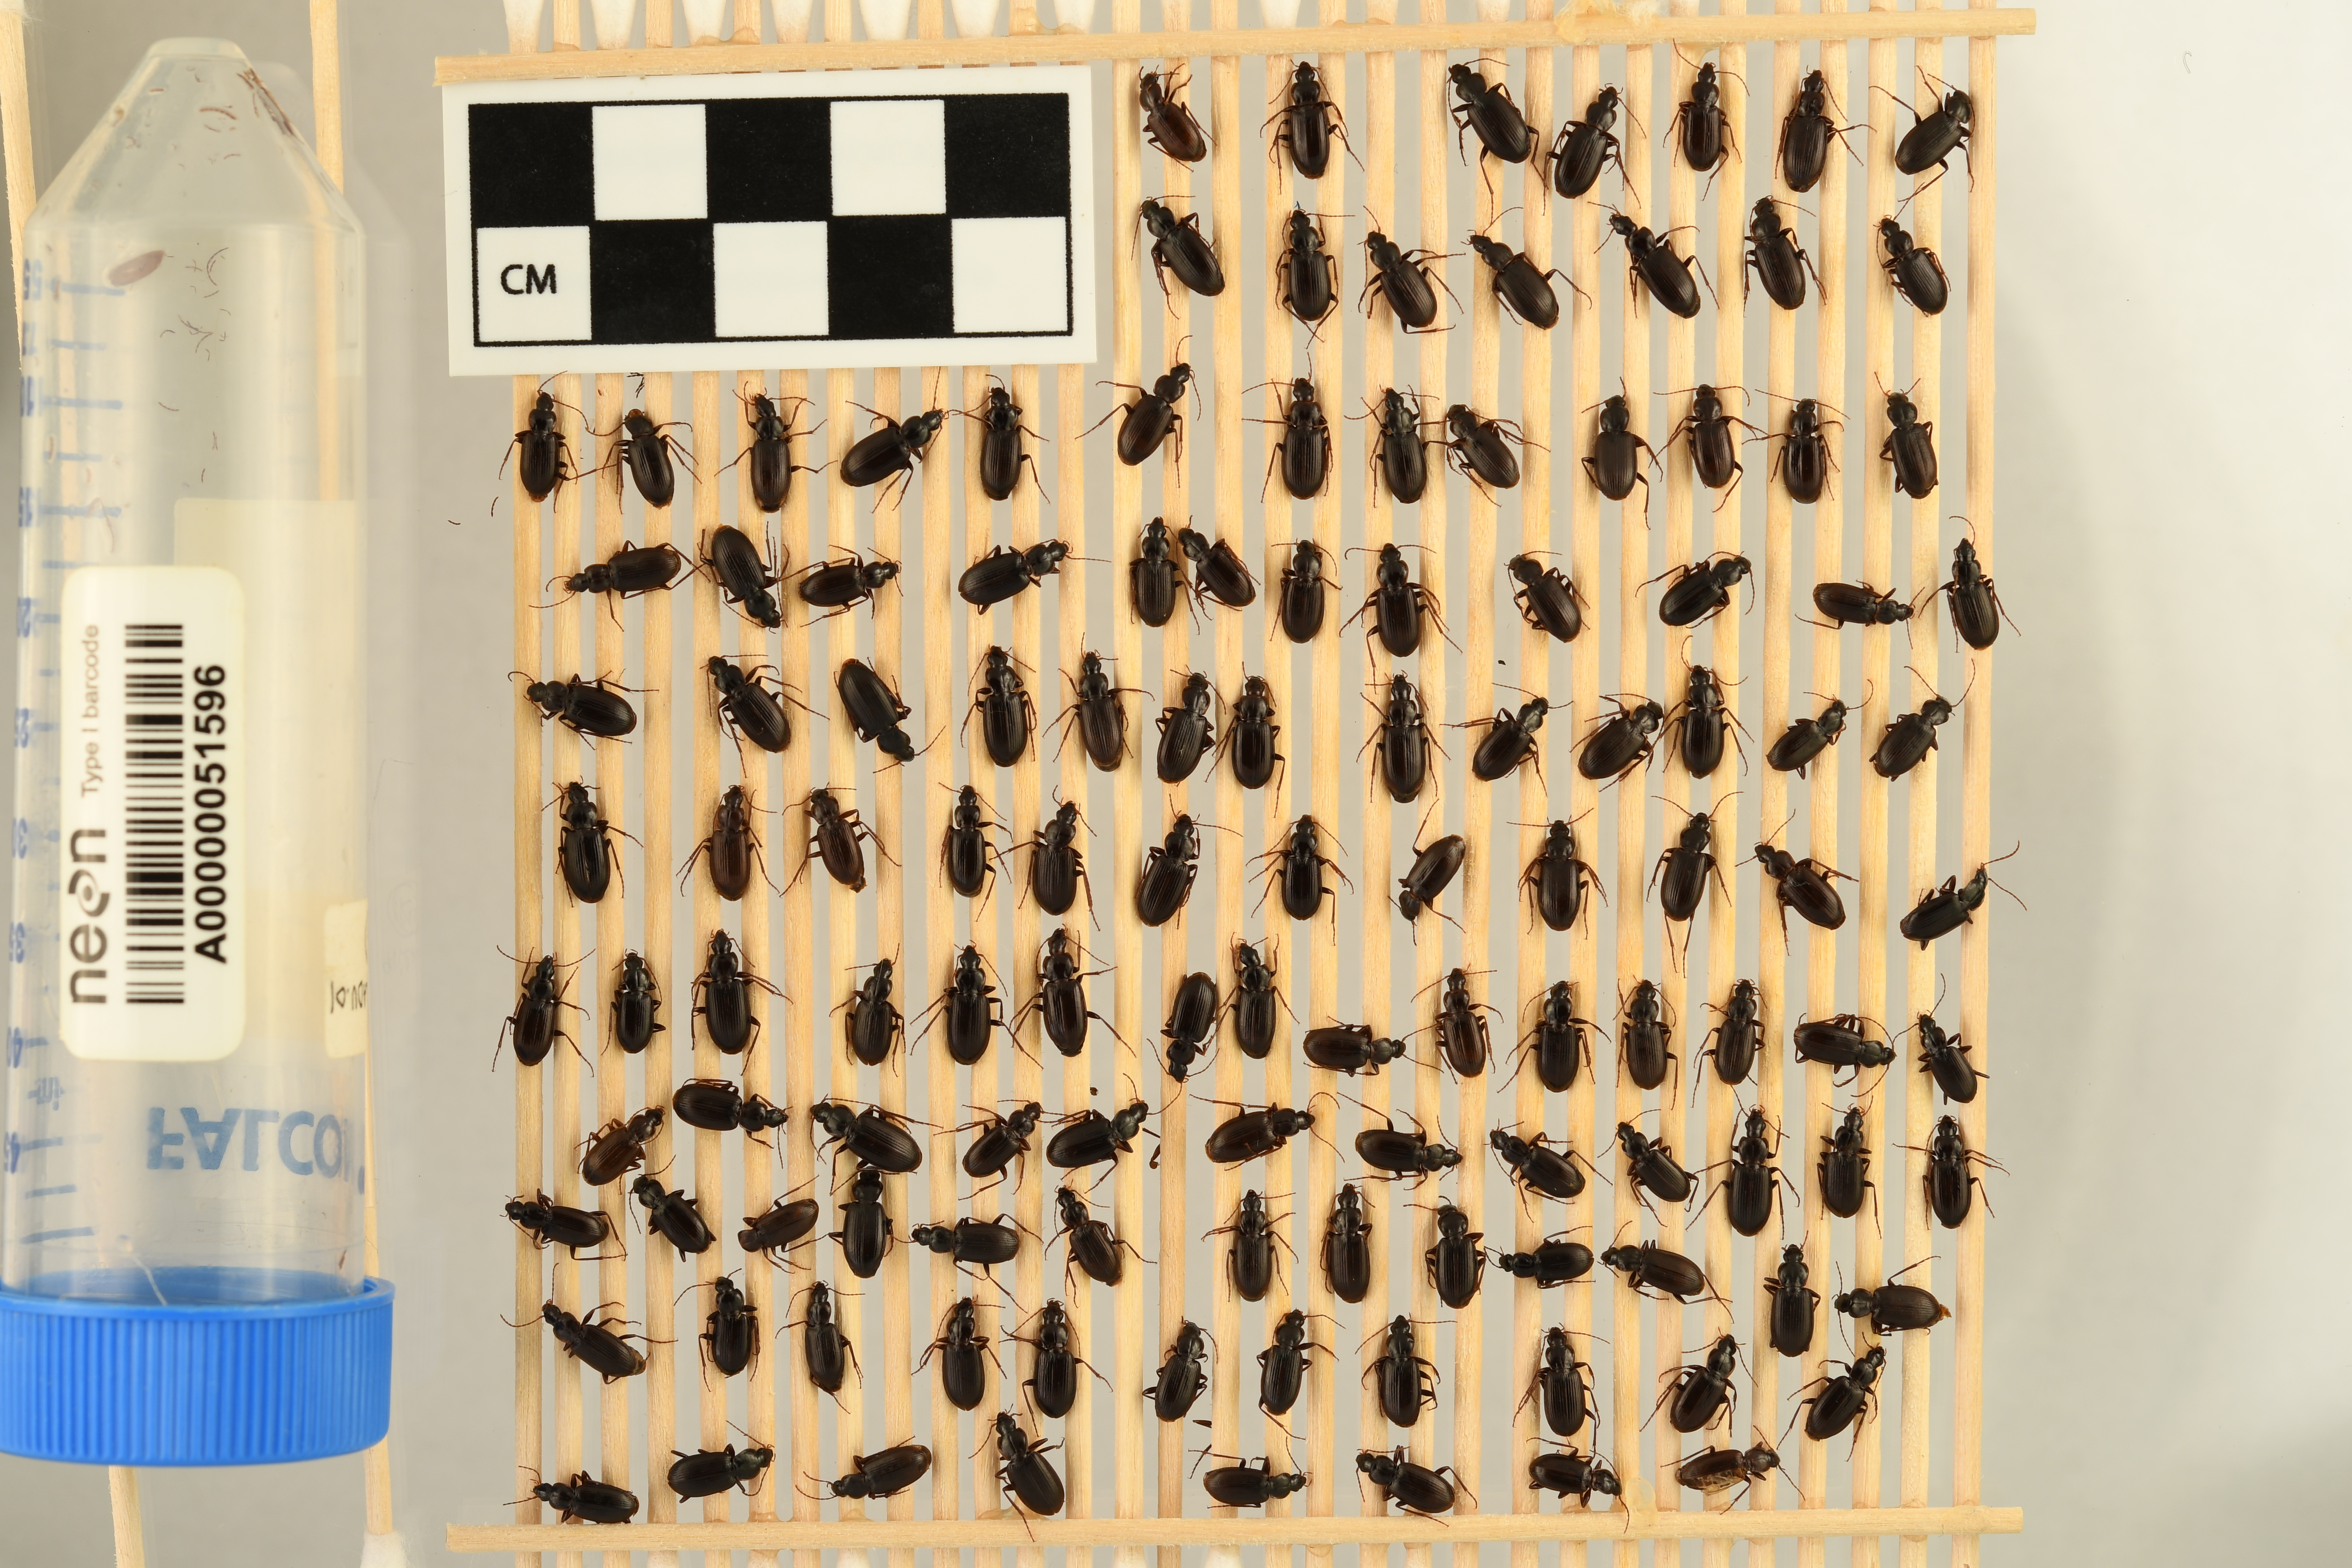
Calathus advena — Niwot Ridge Mountain Research Station Site, plot NIWO_007. Beetle 97, ElytraLength: 0.5031 cm (lying flat: Yes)

Calathus advena — Niwot Ridge Mountain Research Station Site, plot NIWO_007. Beetle 97, ElytraWidth: 0.3072 cm (lying flat: Yes)

Calathus advena — Niwot Ridge Mountain Research Station Site, plot NIWO_007. Beetle 98, ElytraLength: 0.5465 cm (lying flat: Yes)

Calathus advena — Niwot Ridge Mountain Research Station Site, plot NIWO_007. Beetle 98, ElytraWidth: 0.3023 cm (lying flat: Yes)

Calathus advena — Niwot Ridge Mountain Research Station Site, plot NIWO_007. Beetle 99, ElytraLength: 0.5934 cm (lying flat: Yes)

Calathus advena — Niwot Ridge Mountain Research Station Site, plot NIWO_007. Beetle 99, ElytraWidth: 0.3372 cm (lying flat: Yes)

Calathus advena — Niwot Ridge Mountain Research Station Site, plot NIWO_007. Beetle 10, ElytraLength: 0.6046 cm (lying flat: Yes)

Calathus advena — Niwot Ridge Mountain Research Station Site, plot NIWO_007. Beetle 10, ElytraWidth: 0.3372 cm (lying flat: Yes)

Calathus advena — Niwot Ridge Mountain Research Station Site, plot NIWO_007. Beetle 10, ElytraLength: 0.5033 cm (lying flat: Yes)

Calathus advena — Niwot Ridge Mountain Research Station Site, plot NIWO_007. Beetle 10, ElytraWidth: 0.2907 cm (lying flat: Yes)

Calathus advena — Niwot Ridge Mountain Research Station Site, plot NIWO_007. Beetle 10, ElytraLength: 0.5743 cm (lying flat: Yes)

Calathus advena — Niwot Ridge Mountain Research Station Site, plot NIWO_007. Beetle 10, ElytraWidth: 0.3023 cm (lying flat: Yes)

Calathus advena — Niwot Ridge Mountain Research Station Site, plot NIWO_007. Beetle 10, ElytraLength: 0.5815 cm (lying flat: Yes)

Calathus advena — Niwot Ridge Mountain Research Station Site, plot NIWO_007. Beetle 10, ElytraWidth: 0.3606 cm (lying flat: Yes)

Calathus advena — Niwot Ridge Mountain Research Station Site, plot NIWO_007. Beetle 10, ElytraLength: 0.56 cm (lying flat: Yes)

Calathus advena — Niwot Ridge Mountain Research Station Site, plot NIWO_007. Beetle 10, ElytraWidth: 0.3264 cm (lying flat: Yes)

Calathus advena — Niwot Ridge Mountain Research Station Site, plot NIWO_007. Beetle 10, ElytraLength: 0.5624 cm (lying flat: Yes)

Calathus advena — Niwot Ridge Mountain Research Station Site, plot NIWO_007. Beetle 10, ElytraWidth: 0.3096 cm (lying flat: Yes)

Calathus advena — Niwot Ridge Mountain Research Station Site, plot NIWO_007. Beetle 10, ElytraLength: 0.5237 cm (lying flat: Yes)

Calathus advena — Niwot Ridge Mountain Research Station Site, plot NIWO_007. Beetle 10, ElytraWidth: 0.3264 cm (lying flat: Yes)

Calathus advena — Niwot Ridge Mountain Research Station Site, plot NIWO_007. Beetle 10, ElytraLength: 0.5048 cm (lying flat: No)

Calathus advena — Niwot Ridge Mountain Research Station Site, plot NIWO_007. Beetle 10, ElytraWidth: 0.3032 cm (lying flat: No)

Calathus advena — Niwot Ridge Mountain Research Station Site, plot NIWO_007. Beetle 10, ElytraLength: 0.5702 cm (lying flat: Yes)

Calathus advena — Niwot Ridge Mountain Research Station Site, plot NIWO_007. Beetle 10, ElytraWidth: 0.349 cm (lying flat: Yes)

Calathus advena — Niwot Ridge Mountain Research Station Site, plot NIWO_007. Beetle 10, ElytraLength: 0.5698 cm (lying flat: Yes)

Calathus advena — Niwot Ridge Mountain Research Station Site, plot NIWO_007. Beetle 10, ElytraWidth: 0.3374 cm (lying flat: Yes)

Calathus advena — Niwot Ridge Mountain Research Station Site, plot NIWO_007. Beetle 11, ElytraLength: 0.5295 cm (lying flat: Yes)

Calathus advena — Niwot Ridge Mountain Research Station Site, plot NIWO_007. Beetle 11, ElytraWidth: 0.3089 cm (lying flat: Yes)

Calathus advena — Niwot Ridge Mountain Research Station Site, plot NIWO_007. Beetle 11, ElytraLength: 0.5793 cm (lying flat: Yes)

Calathus advena — Niwot Ridge Mountain Research Station Site, plot NIWO_007. Beetle 11, ElytraWidth: 0.3193 cm (lying flat: Yes)

Calathus advena — Niwot Ridge Mountain Research Station Site, plot NIWO_007. Beetle 11, ElytraLength: 0.5465 cm (lying flat: Yes)

Calathus advena — Niwot Ridge Mountain Research Station Site, plot NIWO_007. Beetle 11, ElytraWidth: 0.3374 cm (lying flat: Yes)

Calathus advena — Niwot Ridge Mountain Research Station Site, plot NIWO_007. Beetle 11, ElytraLength: 0.5592 cm (lying flat: Yes)

Calathus advena — Niwot Ridge Mountain Research Station Site, plot NIWO_007. Beetle 11, ElytraWidth: 0.3258 cm (lying flat: Yes)

Calathus advena — Niwot Ridge Mountain Research Station Site, plot NIWO_007. Beetle 11, ElytraLength: 0.5611 cm (lying flat: Yes)

Calathus advena — Niwot Ridge Mountain Research Station Site, plot NIWO_007. Beetle 11, ElytraWidth: 0.3258 cm (lying flat: Yes)

Calathus advena — Niwot Ridge Mountain Research Station Site, plot NIWO_007. Beetle 11, ElytraLength: 0.5538 cm (lying flat: Yes)

Calathus advena — Niwot Ridge Mountain Research Station Site, plot NIWO_007. Beetle 11, ElytraWidth: 0.3305 cm (lying flat: Yes)

Calathus advena — Niwot Ridge Mountain Research Station Site, plot NIWO_007. Beetle 11, ElytraLength: 0.5394 cm (lying flat: Yes)

Calathus advena — Niwot Ridge Mountain Research Station Site, plot NIWO_007. Beetle 11, ElytraWidth: 0.3043 cm (lying flat: Yes)

Calathus advena — Niwot Ridge Mountain Research Station Site, plot NIWO_007. Beetle 11, ElytraLength: 0.5678 cm (lying flat: Yes)

Calathus advena — Niwot Ridge Mountain Research Station Site, plot NIWO_007. Beetle 11, ElytraWidth: 0.333 cm (lying flat: Yes)

Calathus advena — Niwot Ridge Mountain Research Station Site, plot NIWO_007. Beetle 11, ElytraLength: 0.542 cm (lying flat: Yes)

Calathus advena — Niwot Ridge Mountain Research Station Site, plot NIWO_007. Beetle 11, ElytraWidth: 0.3282 cm (lying flat: Yes)

Calathus advena — Niwot Ridge Mountain Research Station Site, plot NIWO_007. Beetle 11, ElytraLength: 0.5547 cm (lying flat: Yes)

Calathus advena — Niwot Ridge Mountain Research Station Site, plot NIWO_007. Beetle 11, ElytraWidth: 0.3451 cm (lying flat: Yes)

Calathus advena — Niwot Ridge Mountain Research Station Site, plot NIWO_007. Beetle 12, ElytraLength: 0.5354 cm (lying flat: Yes)

Calathus advena — Niwot Ridge Mountain Research Station Site, plot NIWO_007. Beetle 12, ElytraWidth: 0.2907 cm (lying flat: Yes)

Calathus advena — Niwot Ridge Mountain Research Station Site, plot NIWO_007. Beetle 12, ElytraLength: 0.5514 cm (lying flat: Yes)

Calathus advena — Niwot Ridge Mountain Research Station Site, plot NIWO_007. Beetle 12, ElytraWidth: 0.3174 cm (lying flat: Yes)

Calathus advena — Niwot Ridge Mountain Research Station Site, plot NIWO_007. Beetle 12, ElytraLength: 0.5065 cm (lying flat: Yes)

Calathus advena — Niwot Ridge Mountain Research Station Site, plot NIWO_007. Beetle 12, ElytraWidth: 0.2829 cm (lying flat: Yes)

Calathus advena — Niwot Ridge Mountain Research Station Site, plot NIWO_007. Beetle 12, ElytraLength: 0.5587 cm (lying flat: No)

Calathus advena — Niwot Ridge Mountain Research Station Site, plot NIWO_007. Beetle 12, ElytraWidth: 0.2964 cm (lying flat: No)